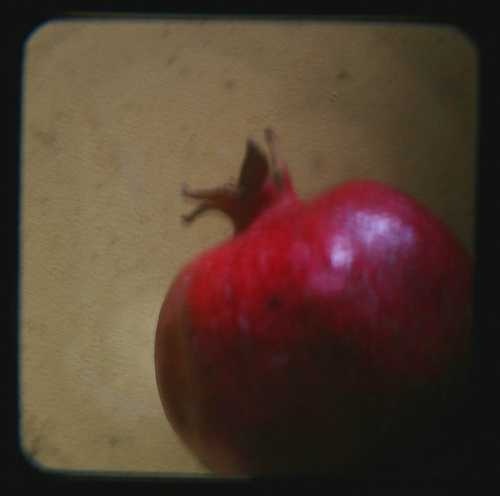
Label: Pomegranate